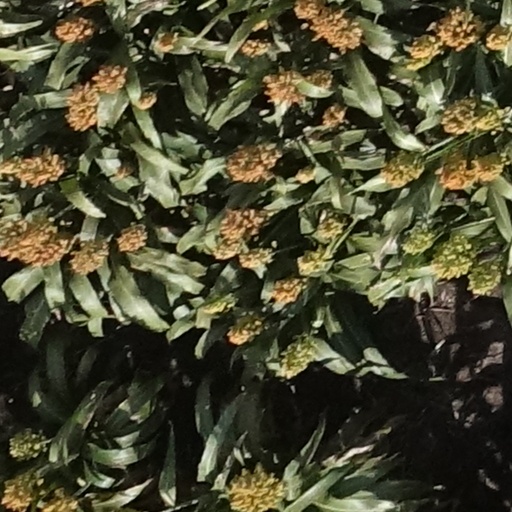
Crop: sorghum